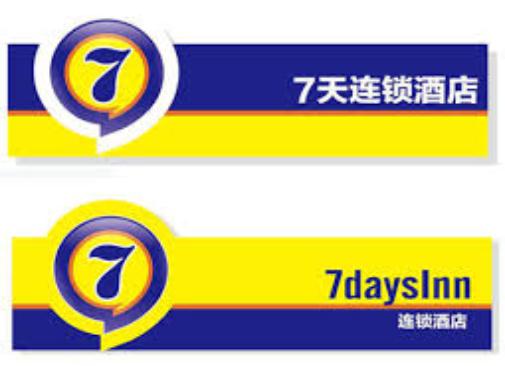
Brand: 7Days Inn
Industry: Others